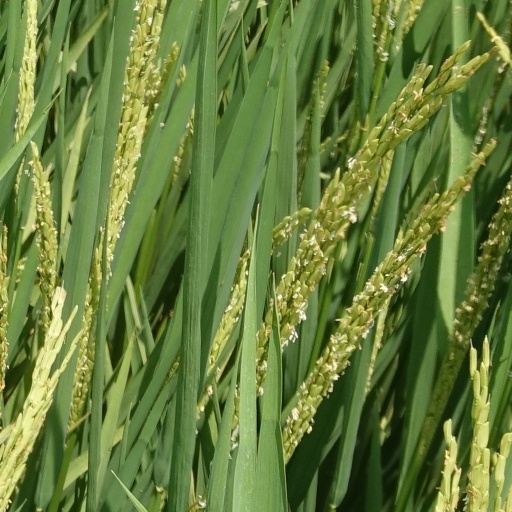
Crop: rice